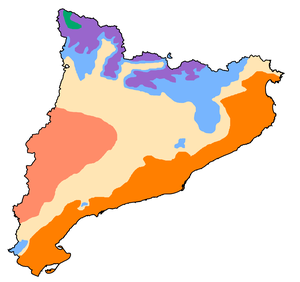
La Catalogne est une communauté autonome se trouvant au nord-est de l´Espagne, elle est officiellement considérée comme ayant une nationalité. Sa capitale et métropole est la ville de Barcelone. Elle est entourée par la Communauté valencienne au sud, l'Aragon à l'ouest, la France au nord, l'Andorre au nord-ouest, et la mer Méditerranée à l'est. Une grande partie de ses terres fait donc frontière avec la France. Elle couvre une superficie de 31 950 km². Ses langues officielles sont le catalan, l'occitan et l'espagnol ou castillan. En 2015, elle comptait 7 508 106 habitants, ce qui en faisait la deuxième communauté d'Espagne après l'Andalousie et la dixième subdivision territoriale de premier niveau administratif d'Europe au regard de la population. Elle est également la plus peuplée parmi les Pays catalans, ensemble culturel et linguistique qui la lie à la Communauté valencienne, aux îles Baléares, à la principauté d'Andorre, à la Franja aragonaise et à l'essentiel du département français des Pyrénées-Orientales.